Baseball scorekeeping

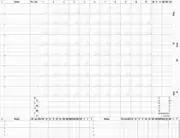

Baseball scorekeeping is the practice of recording the details of a baseball game as it unfolds. Professional baseball leagues hire official scorers to keep an official record of each game (from which a box score can be generated), but many fans keep score as well for their own enjoyment. Scorekeeping is usually done on a printed scorecard and, while official scorers must adhere precisely to one of the few different scorekeeping notations, most fans exercise some amount of creativity and adopt their own symbols and styles.